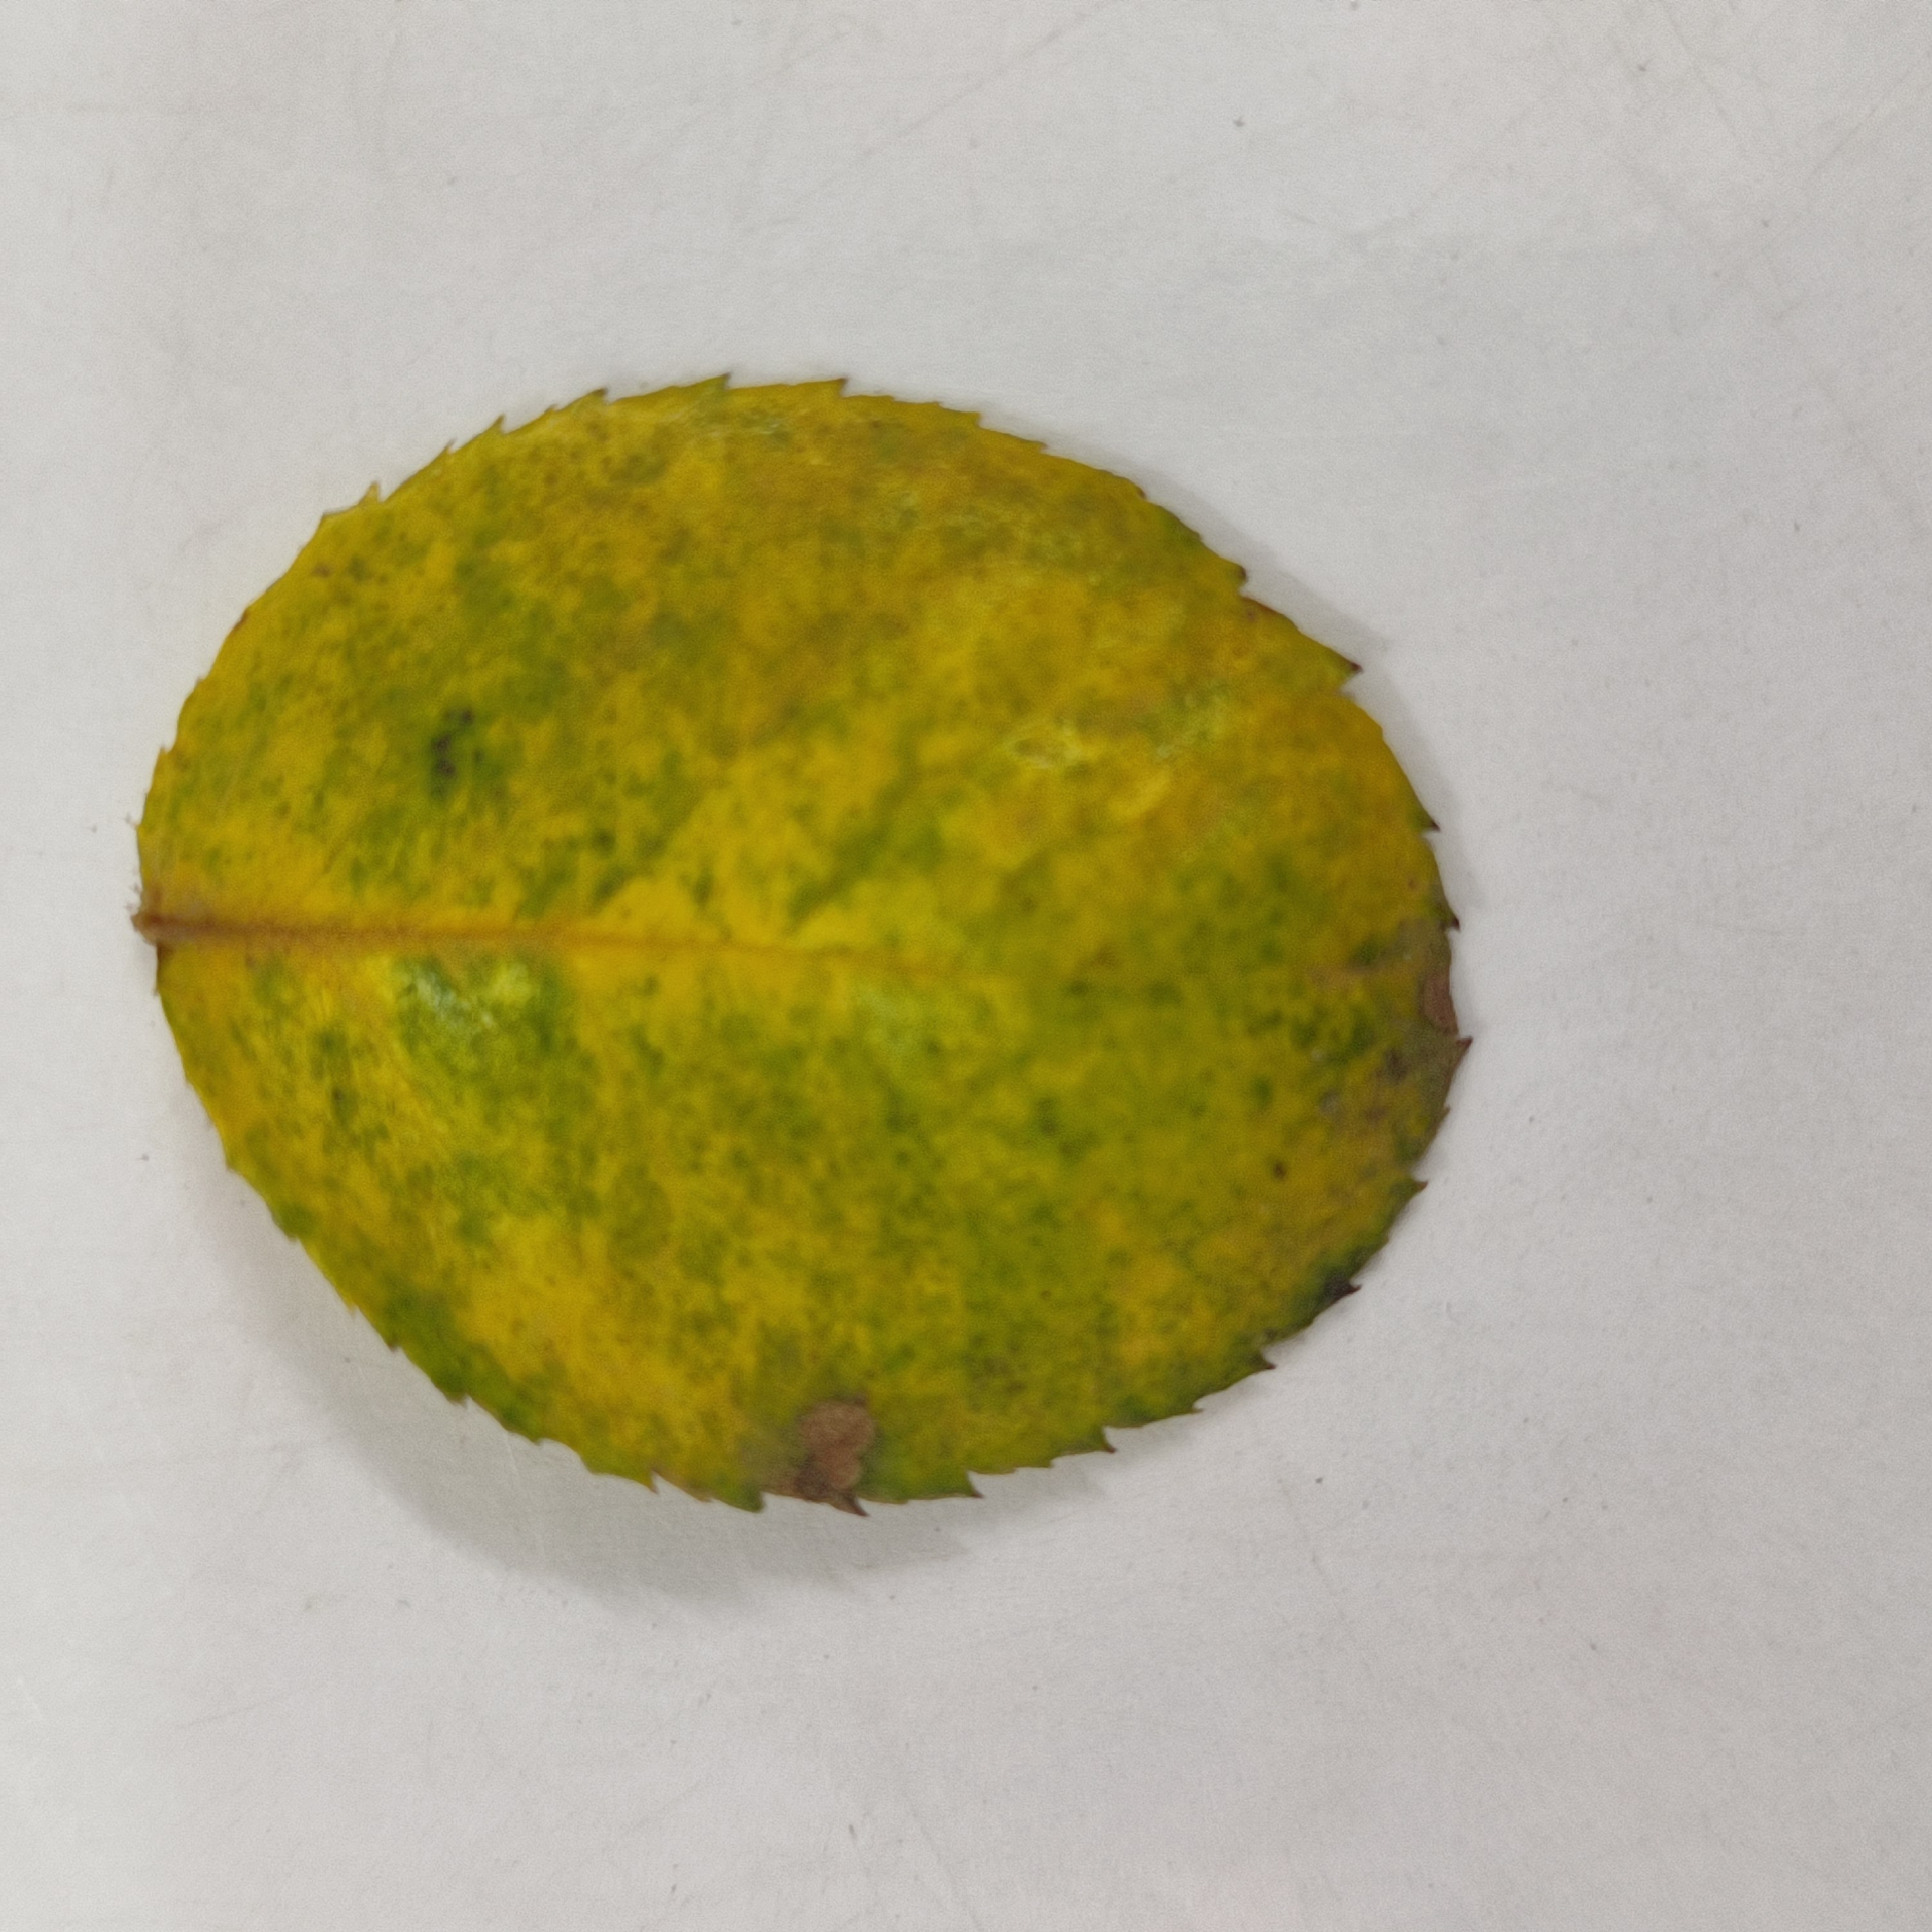
Label: Yellow Mosaic Virus